Constantine XI Palaiologos

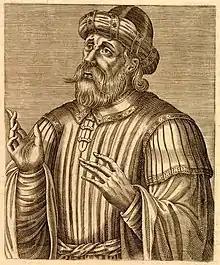
Constantine XI as depicted in 1584 by André Thevet

Constantine's brothers in the Morea could not bring him any help: Turahan had been called on by Mehmed to invade and devastate the Morea again in October 1452 to keep the two despots occupied. The Morea was devastated, with Constantine's brothers only achieving one small success with the capture of Turahan's son, Ahmed, in battle. Constantine then had to rely on the only other parties which had expressed interest in aiding him: Venice, the pope, and Alfonso V of Aragon and Naples. Although Venice had been slow to act, the Venetians in Constantinople acted immediately without waiting for orders when the Ottomans sank their ships. The Venetian bailie in Constantinople, Girolamo Minotto, called an emergency meeting with the Venetians in the city, which was also attended by Constantine and Cardinal Isidore. Most of the Venetians voted to stay in Constantinople and aid the Byzantines in their defense of the city, agreeing that no Venetian ships were to leave Constantinople's harbor. The decision of the local Venetians to stay and die for the city had a significantly greater effect on the Venetian government than Constantine's pleas.